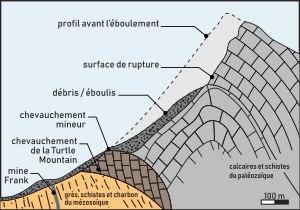
L'éboulement de Frank ou l'écroulement de Frank est un écroulement ayant eu lieu le 29 avril 1903 à Frank, dans les Territoires du Nord-Ouest au Canada. Plus de 100 millions de tonnes de calcaire tombent rapidement du mont Turtle. Selon des témoins, en moins de 100 secondes, l'éboulis atteint l'autre côté de la vallée, détruisant sur son passage la partie est de Frank, le chemin de fer du Canadien Pacifique et la mine de charbon. C'est l'un des plus importants glissements de terrain de l'histoire du Canada, et le plus meurtrier, tuant entre 70 et 90 personnes.